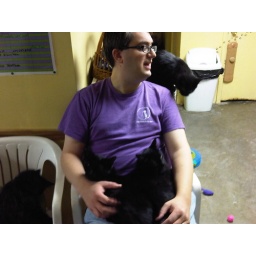
Me, covered in black cats